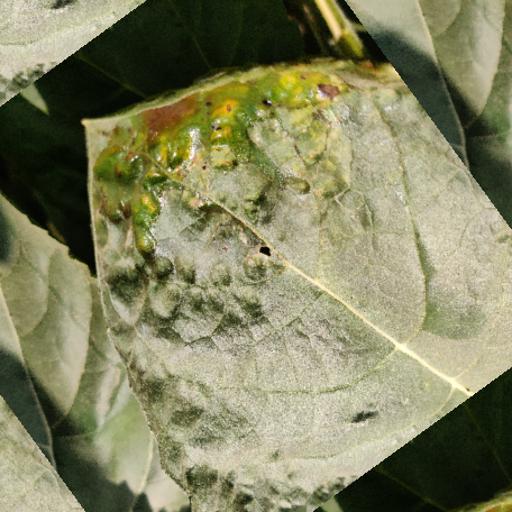
Label: Downy_mildew